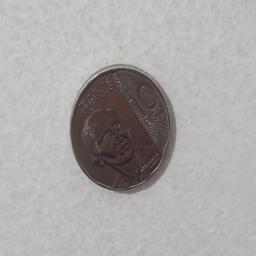
Label: 10_New_Front